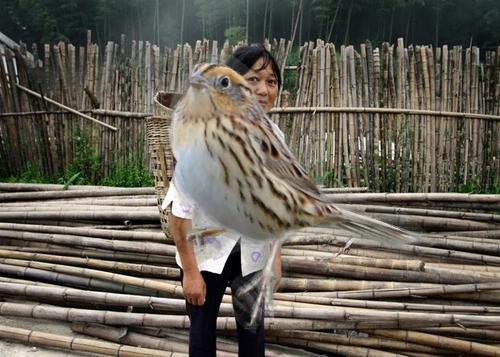
Bird species: Le_Conte_Sparrow
Bird type: landbird
Background: land